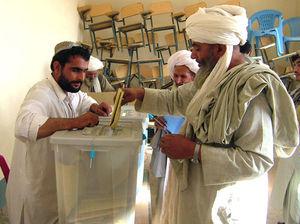
Cet article recense les élections ayant eu lieu durant l'année 2005. Il inclut les élections législatives et présidentielles nationales dans les États souverains, ainsi que les référendums au niveau national.